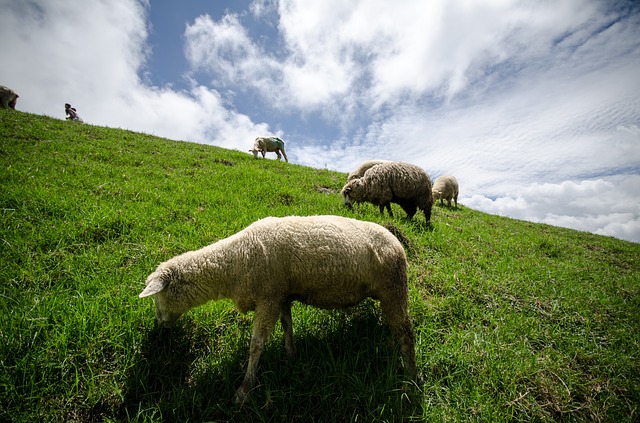
Label: pecora